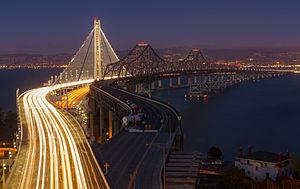
Travée est du pont de San Francisco-Oakland Bay. L'ancien et le nouveau pont, comme on le voit dans la nuit de Yerba Buena Island pour Oakland (mi-Septembre 2013).Русский: Восточная пролет Сан-Франциско Окленд Бэй Бридж. Старое и Новый мост, как видно ночью с острове Йерба Буэна в Окленд (середина сентября 2013 г.).中文: 东方跨度旧金山 - 奥克兰海湾大桥。旧的和新的桥梁，在夜间看到了从耶巴布埃纳岛奥克兰（中间2013年9月）。 This is an image of a place or building that is listed on the National Register of Historic Places in the United States of America. Its reference number is 00000525